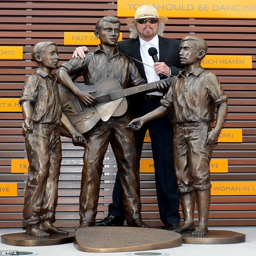
tribute : pop artist unveiled a bronze statue of him and his brothers during their time .